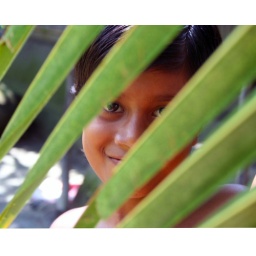
A girl hides behind the leaves of a palm tree in the southwestern village of Kalikabari, Bangladesh, in September 2009.